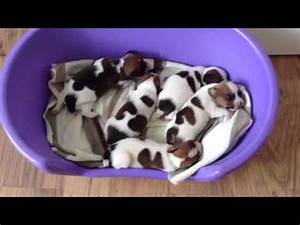
Label: dog